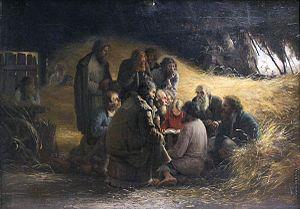
L'abolition du servage de 1861 est une réforme agraire de grande importance ayant eu lieu en 1861 dans l'Empire russe au début du règne de Alexandre II, qui a pour but principal l'abolition du servage et la vente de terres agricoles aux serfs ainsi affranchis. Celle-ci entre en vigueur le 3 mars 1861, ou le 19 février selon le calendrier julien alors en usage. Selon le juriste et philosophe russe Boris Tchitcherine il s'agit de l'«œuvre la plus grandiose de l'histoire russe ».
Le Zemstvo déjeune est un tableau du peintre russe Grigori Miassoïedov, terminé en 1872. Il est conservé à la Galerie Tretiakov, à Moscou. Ses dimensions sont de 74 × 125 cm. La toile représente des paysans de l'ouïezd à l'entrée d'une réunion du Zemstvo : leur déjeuner se compose seulement de pain avec des oignons, tandis que la partie noble ou nantie du Zemstvo dîne dans la pièce au-dessus d'eux, dont on ne voit que la fenêtre ouverte. D'autres titres sont attribués à ce tableau : Assemblée de l'ouïezd du Zemstvo à l'heure du déjeuner ou encore Déjeuner du Zemstvo, ou, en français, à l'exposition de Paris en 1878 : Intervalle d'une séance du Zemstvo.